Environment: lab
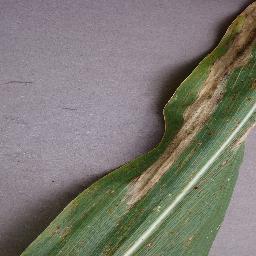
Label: northern_corn_leaf_blight